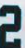
Number: 2